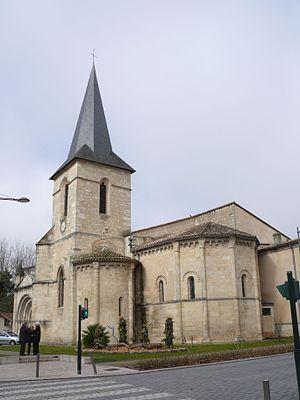
L'église Saint-Médard de Saint-Médard-en-Jalles (Gironde, France).
Cet article recense les monuments historiques de l'arrondissement de Bordeaux, dans le département de la Gironde, en France.
Saint-Médard-en-Jalles est une commune du Sud-Ouest de la France, située dans le département de la Gironde, en région Nouvelle-Aquitaine.
L'église Saint-Médard est située à Saint-Médard-en-Jalles, en Gironde. Elle date du XIᵉ siècle et a été fortement remaniée aux XVᵉ siècle et XIXᵉ siècle. De l'église originelle, il ne reste qu'une absidiole qui constitue un monument historique inscrit par arrêté du 24 décembre 1925.